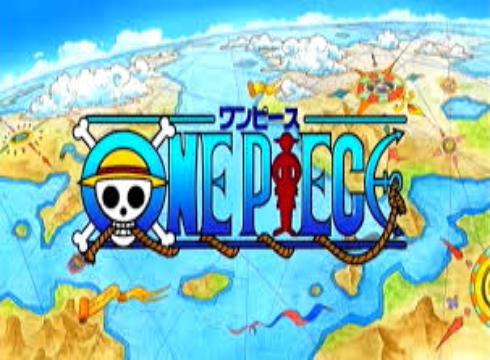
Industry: Leisure